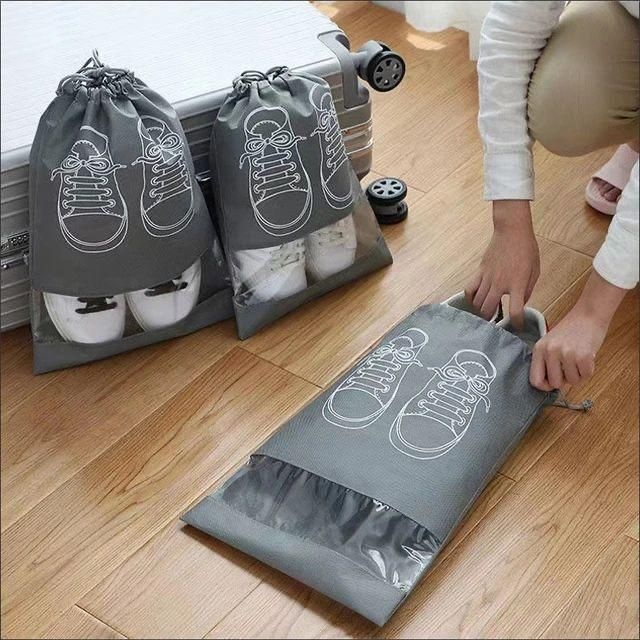
Printed Woven Shoe Front Transparent Pouch
1. The Printed Woven Shoe Front Transparent Pouch is an innovative accessory designed to elevate the organization and presentation of footwear. Crafted from high-quality materials, this pouch features a unique woven texture that not only enhances its aesthetic appeal but also ensures durability. The transparent front allows for easy visibility, enabling users to quickly identify the contents without the need to rummage through multiple bags. This feature is particularly beneficial for those who frequently travel or attend events, as it streamlines the process of selecting the right pair of shoes. 2. This pouch is designed with practicality in mind, accommodating various shoe sizes and styles, from casual sneakers to elegant heels. The spacious interior provides ample room for a single pair of shoes, while the secure closure system ensures that the shoes remain protected from dust and damage. Additionally, the lightweight design makes it easy to carry, whether tucked into a larger suitcase or used as a standalone accessory. The stylish printed exterior adds a touch of personality, making it a fashionable choice for individuals who value both form and function in their accessories. 3. Ideal for both personal use and gifting, the Printed Woven Shoe Front Transparent Pouch is a versatile addition to any wardrobe. It caters to the needs of fashion enthusiasts, travelers, and anyone looking to keep their footwear organized and accessible. With its combination of style, functionality, and durability, this pouch not only serves a practical purpose but also enhances the overall experience of shoe storage and transport. Embrace the convenience and elegance of this thoughtfully designed accessory, and ensure that your footwear is always ready for any occasion.
Brand: Faddyfit.com
Category: Home & Garden > Household Supplies > Storage & Organization > Clothing & Closet Storage > Shoe Racks & Organizers